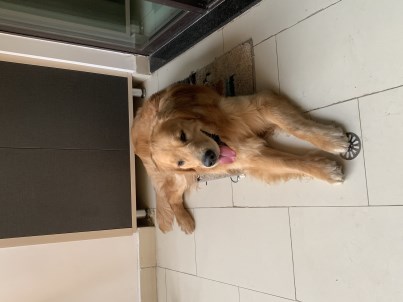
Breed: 5355-n000126-golden_retriever